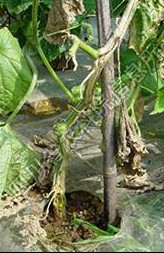
Plant: Cucumber
Disease: cucumber bacterial wilt